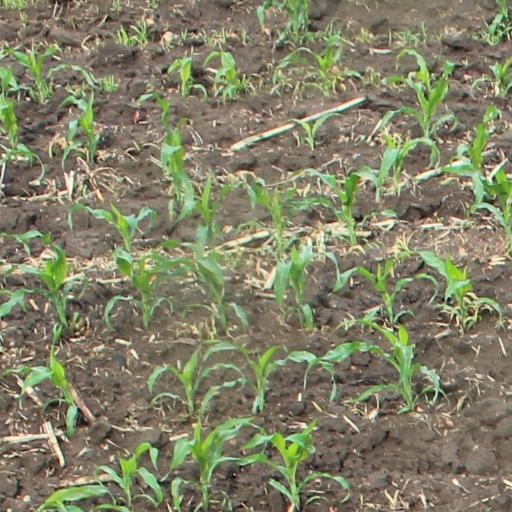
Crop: maize; corn